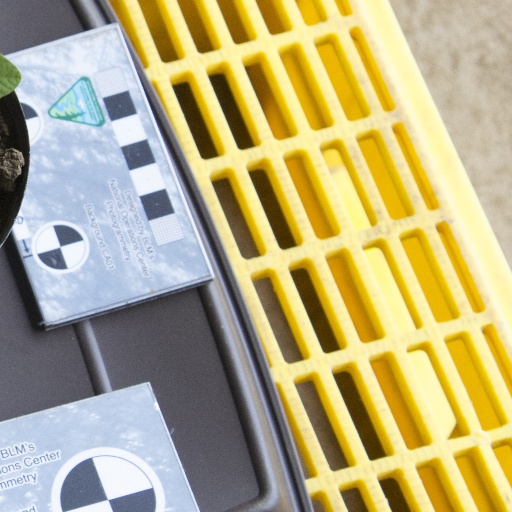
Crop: soybean